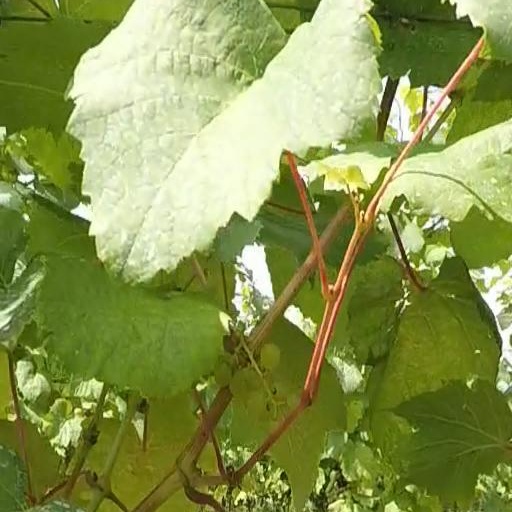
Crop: grape